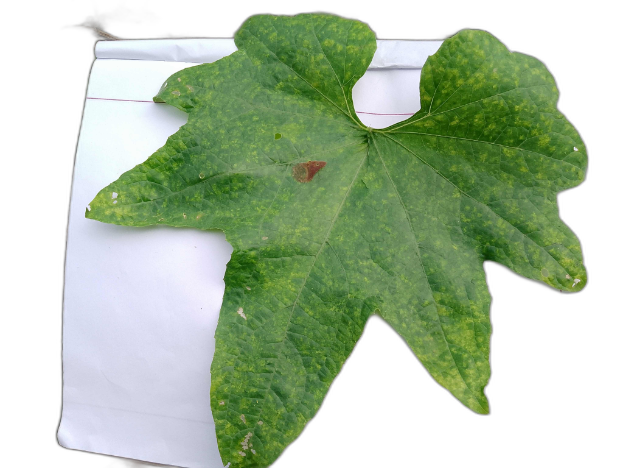
Crop: Zucchini
Label: Healthy